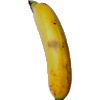
Label: banana_lady_finger